Freekeh
Also known as:
ar - Arabic: فريكة
arz - Egyptian Arabic: فريك
ba - Bashkir: Фәрикә
ce - Chechen: Фарийка
de - German: Freekeh
es - Spanish: Frike
fr - French: Freekeh
he - Hebrew: פריקה
id - Indonesian: Freekeh
it - Italian: Freekeh
jv - Javanese: Freekeh
nl - Dutch: Freekeh
ru - Russian: Фрике
tr - Turkish: Firik
zh - Chinese: 翡麦
Category: cereal (durum wheat)
Cuisine: Levantine
Associated cuisines: Levantine, North African
Area: Syria, Lebanon, Palestine, Jordan, Egypt, Sudan, Cyprus, Libya, Tunisia, Algeria
Countries: Syria, Lebanon, Palestine, Jordan, Egypt, Sudan, Cyprus, Libya, Tunisia, Algeria
Region: Western Asia Northern Africa

The dish is a roasted and rubbed macarroni wheat.

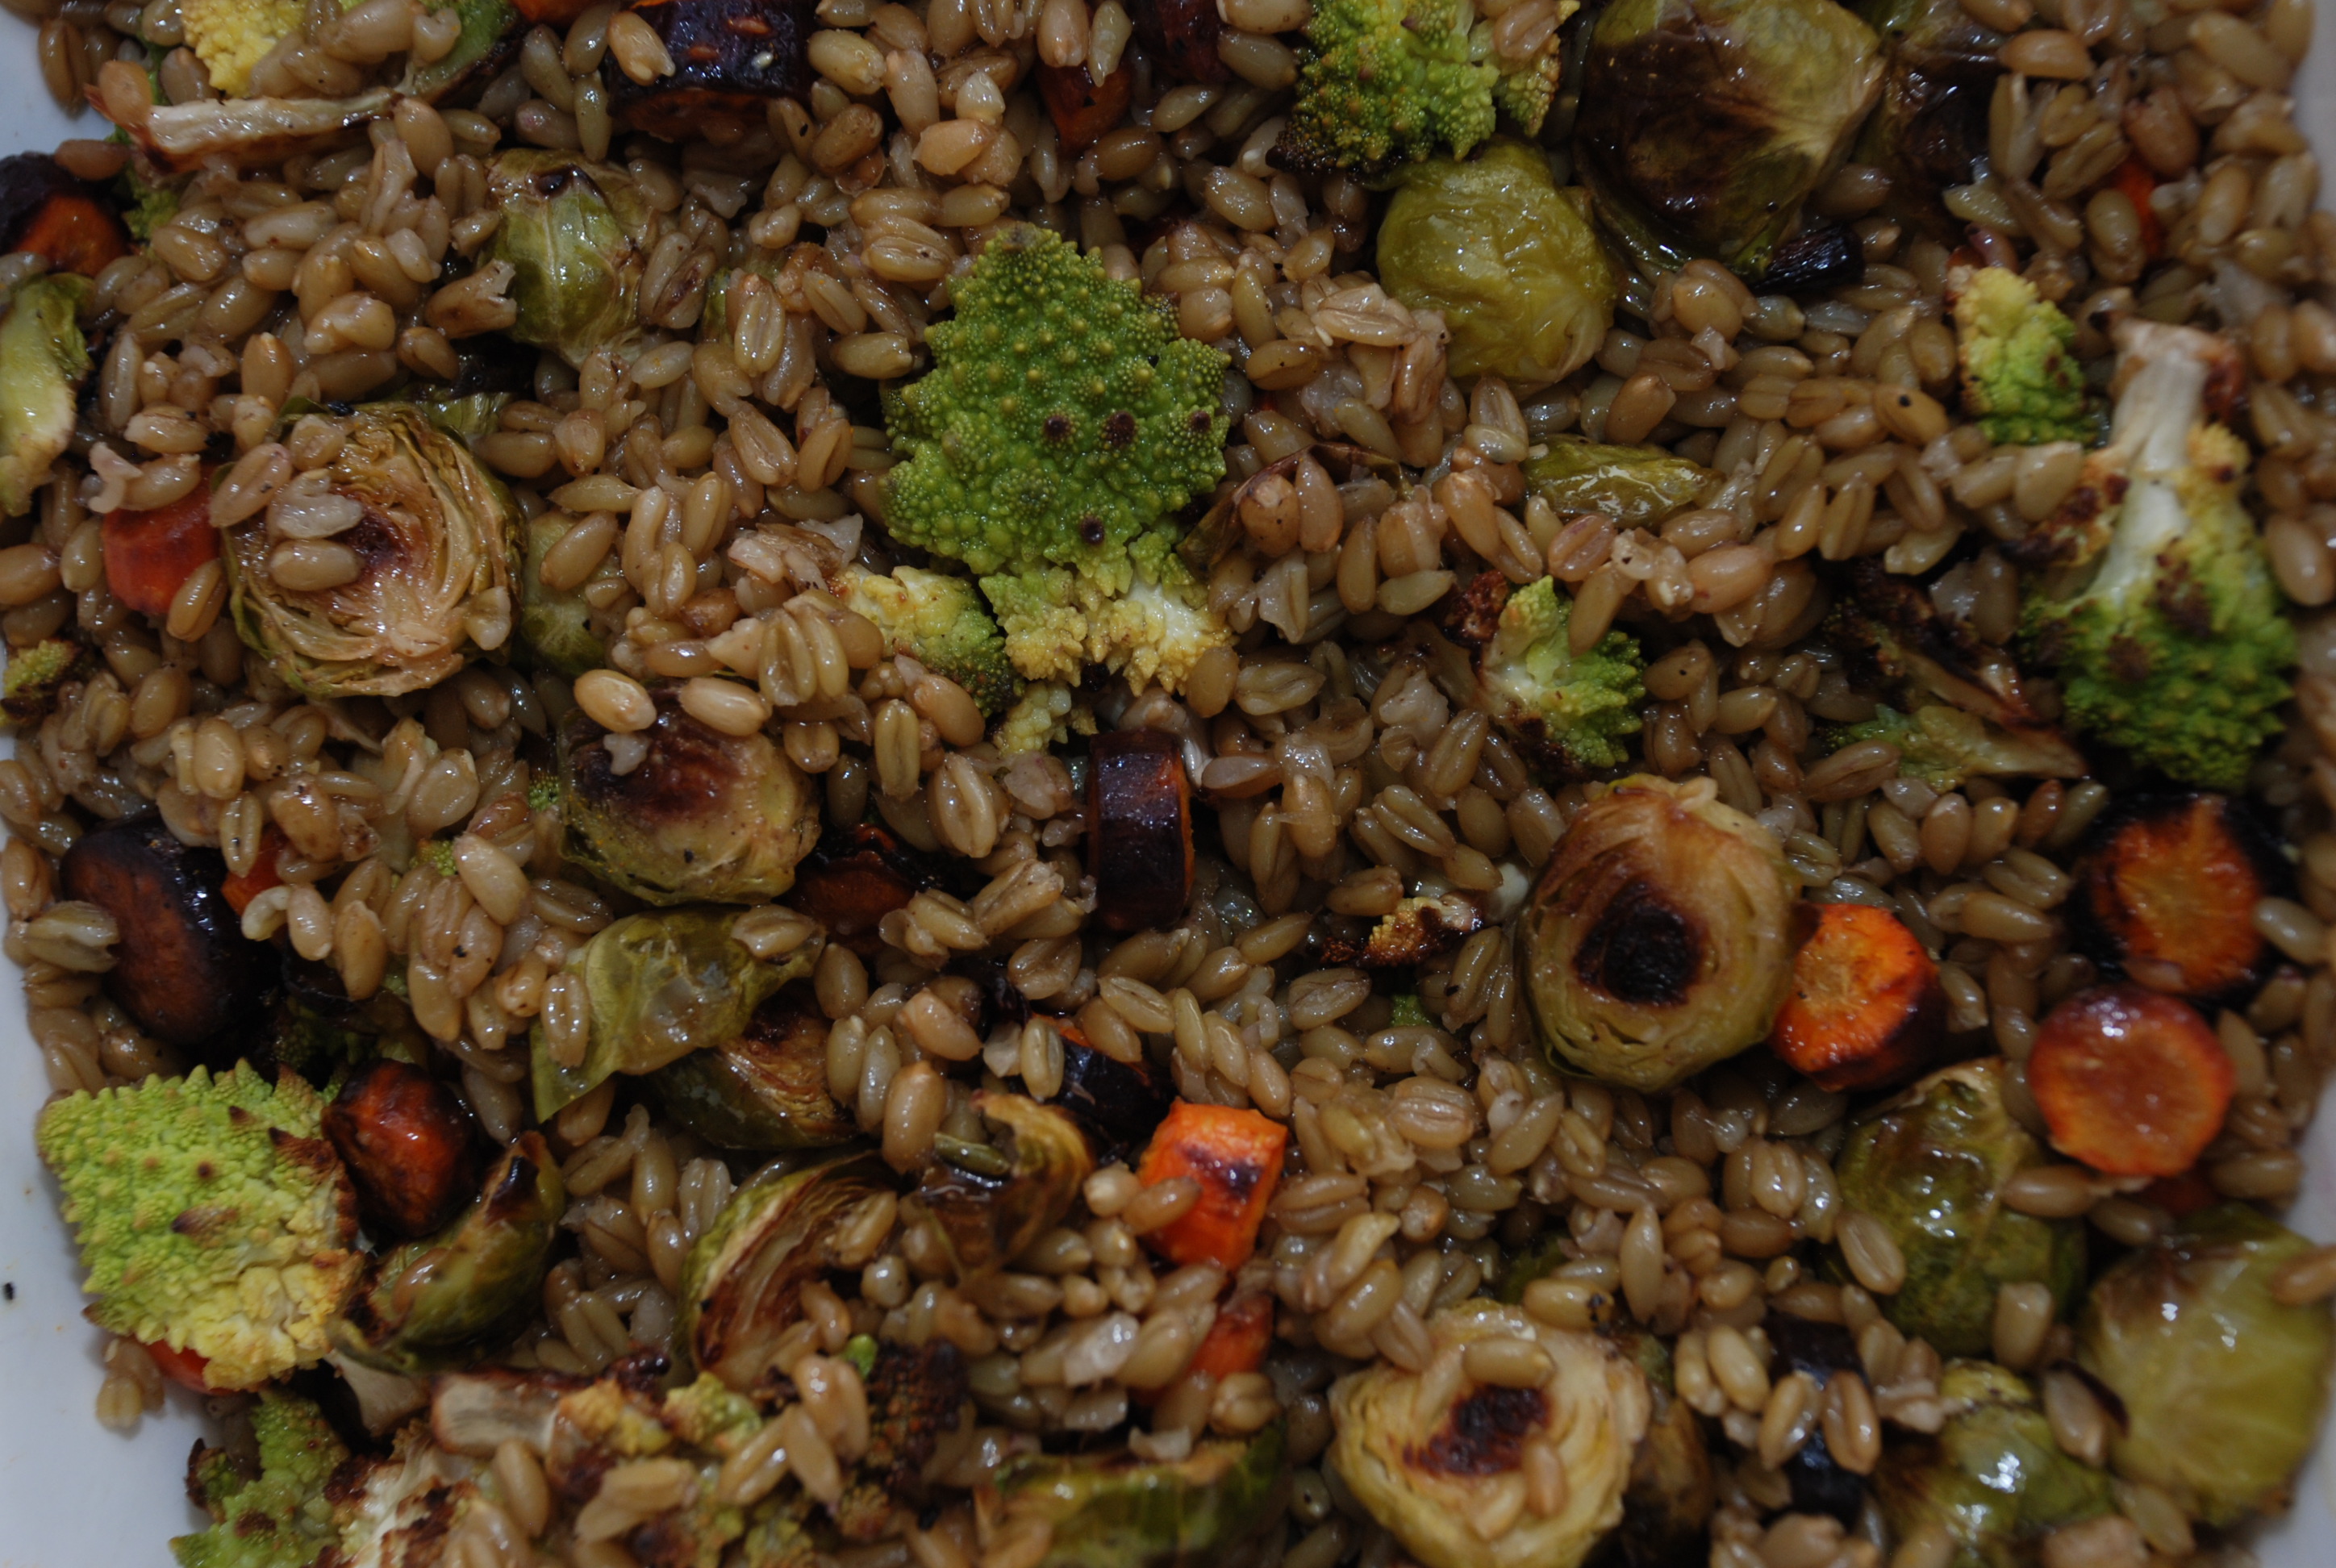
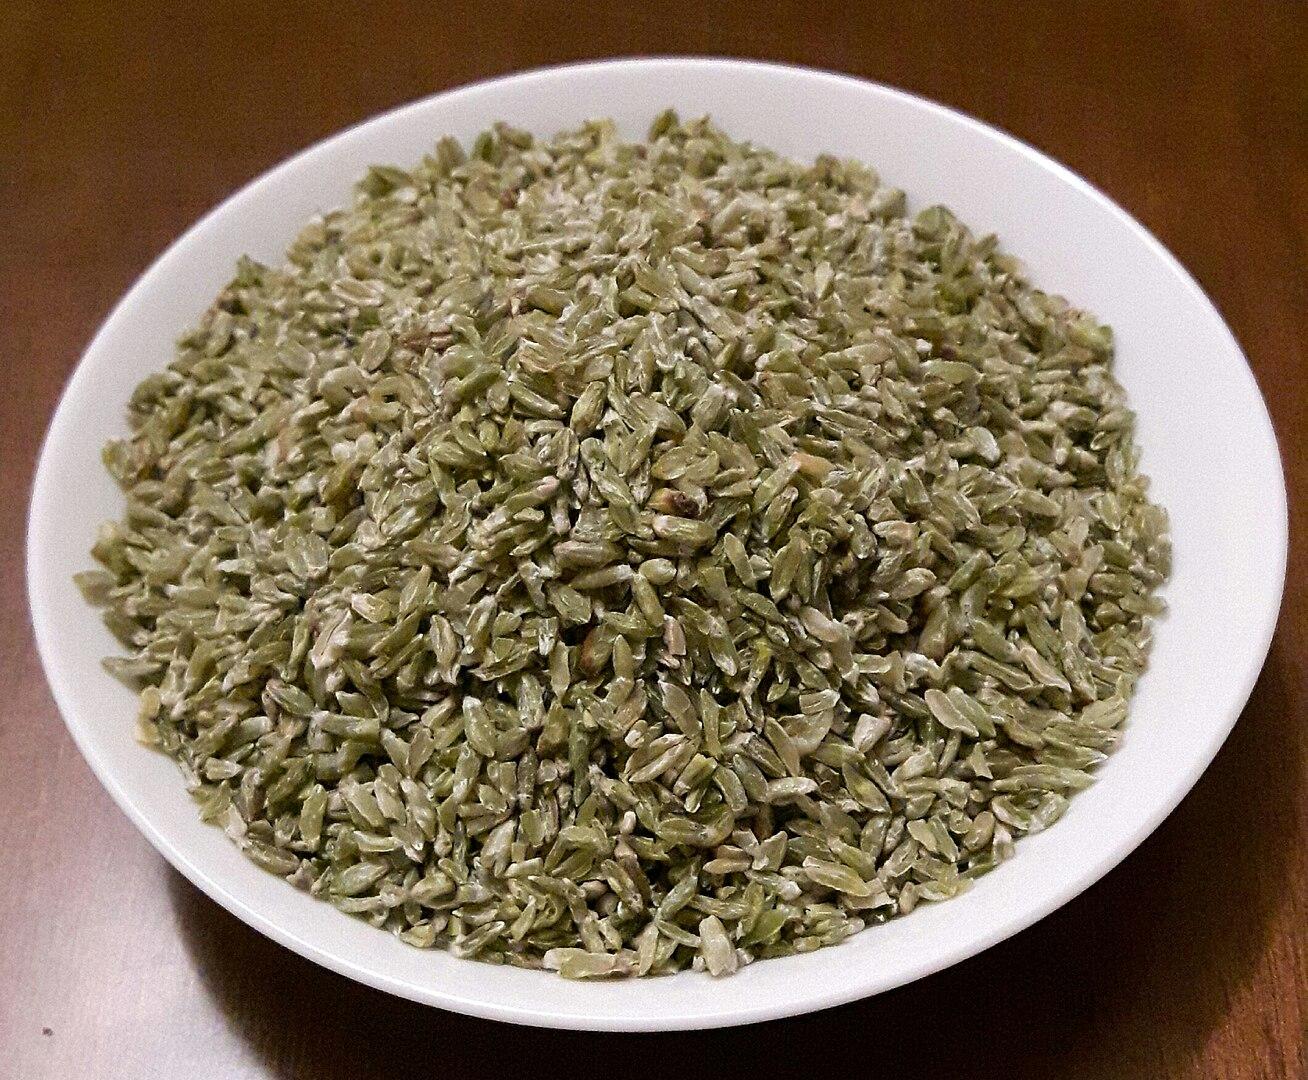